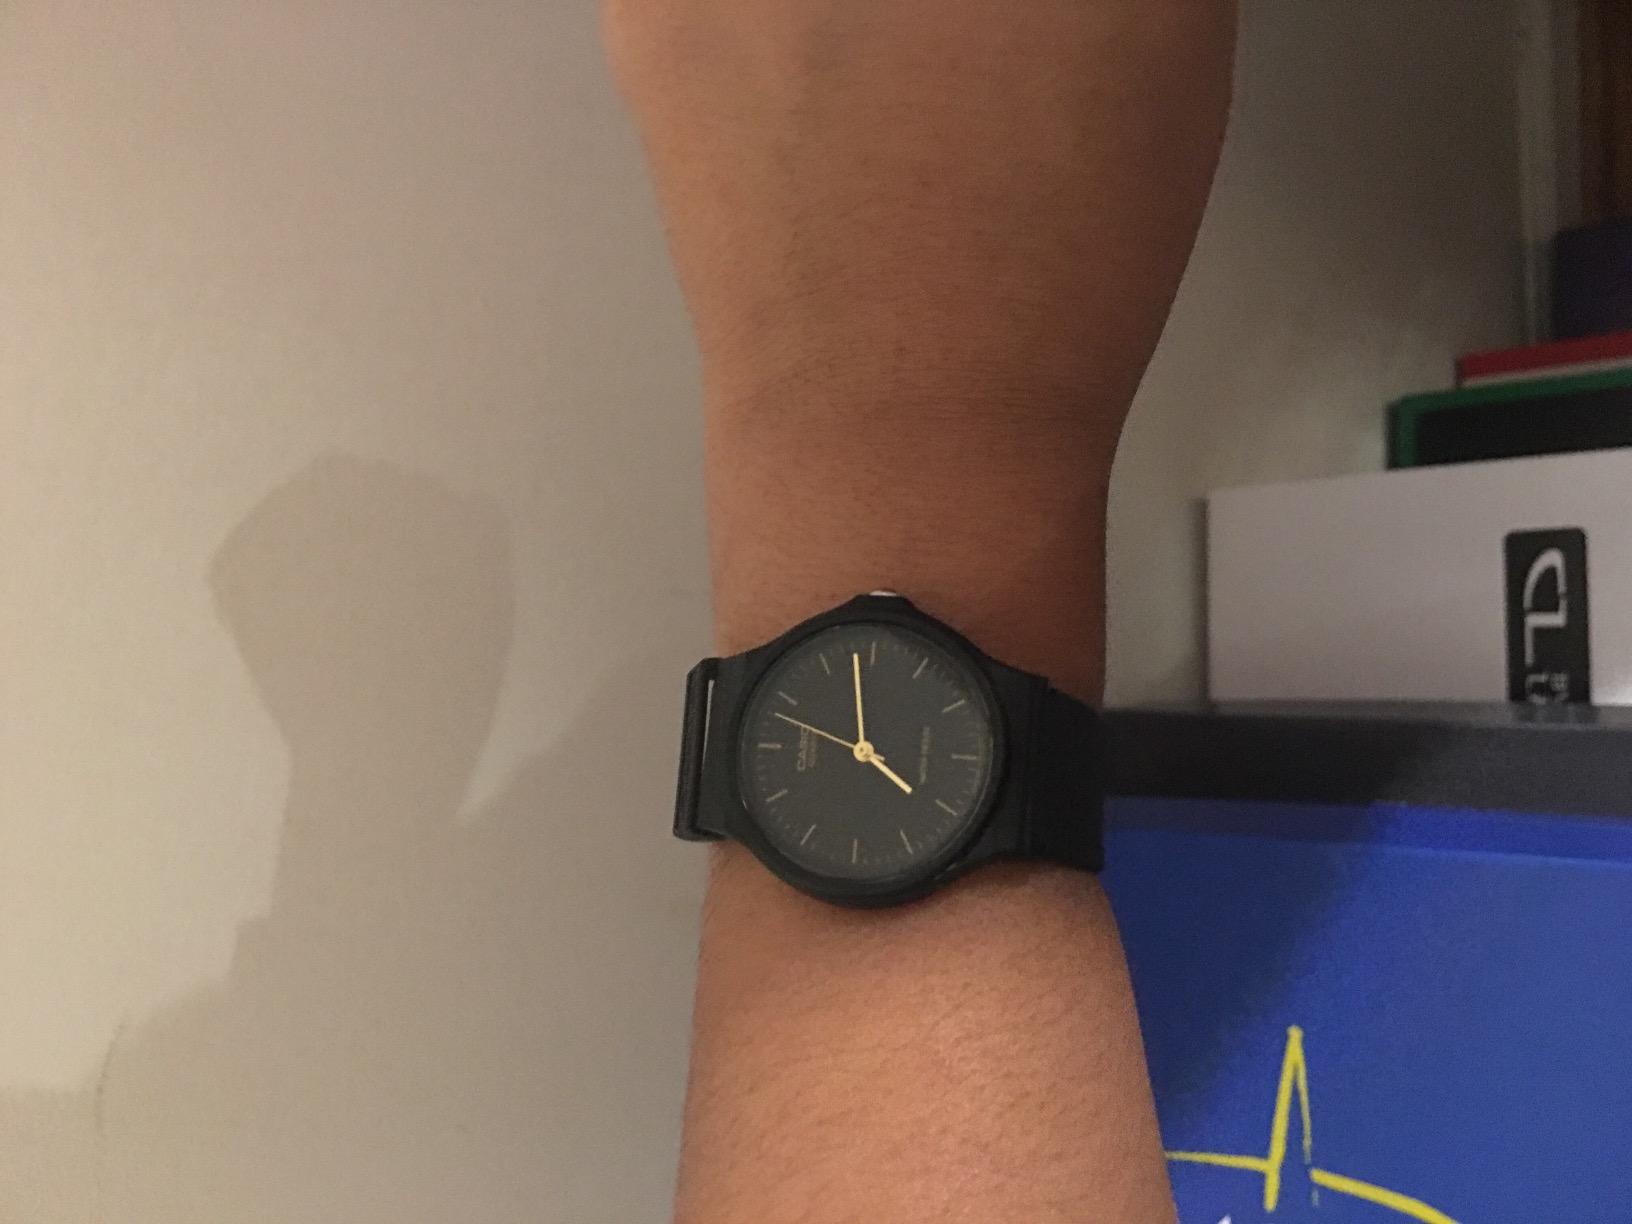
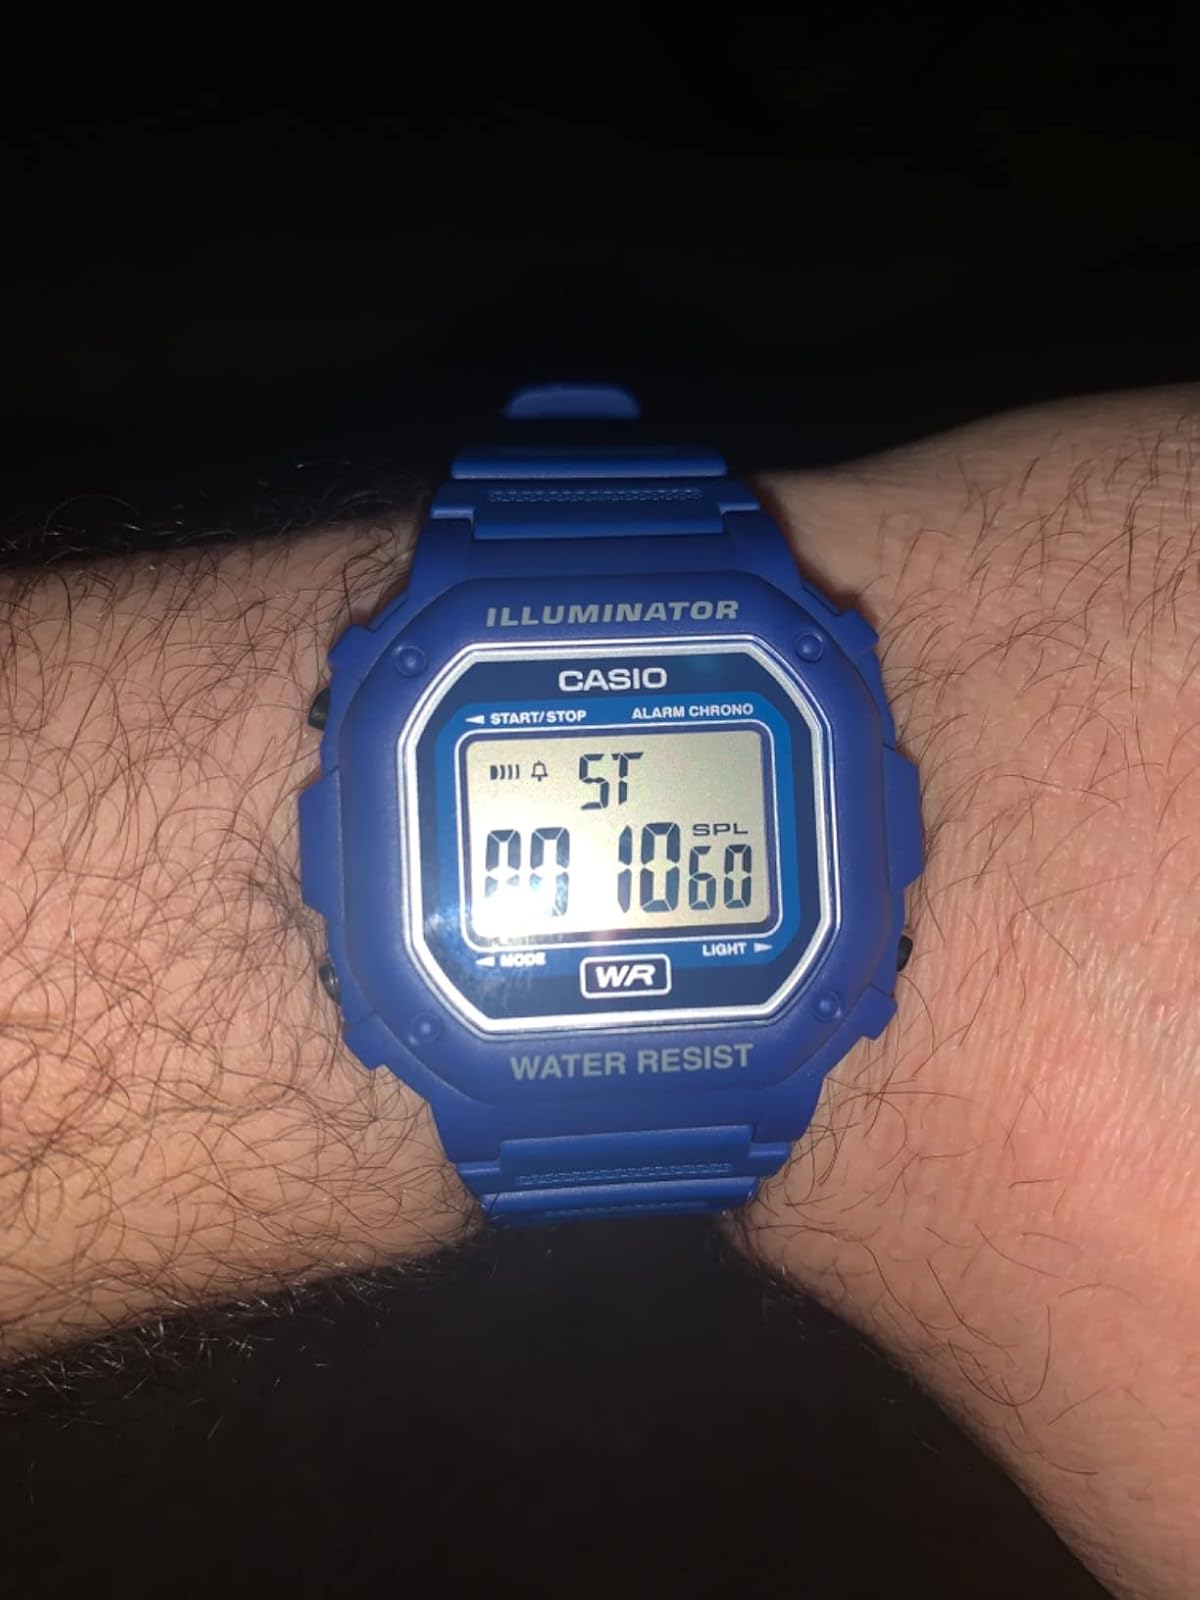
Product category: accessories_watch
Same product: no